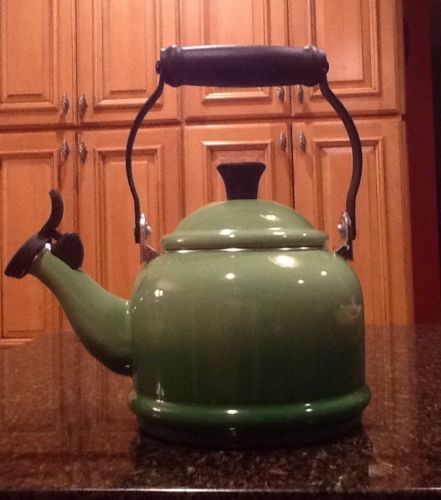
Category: kettle